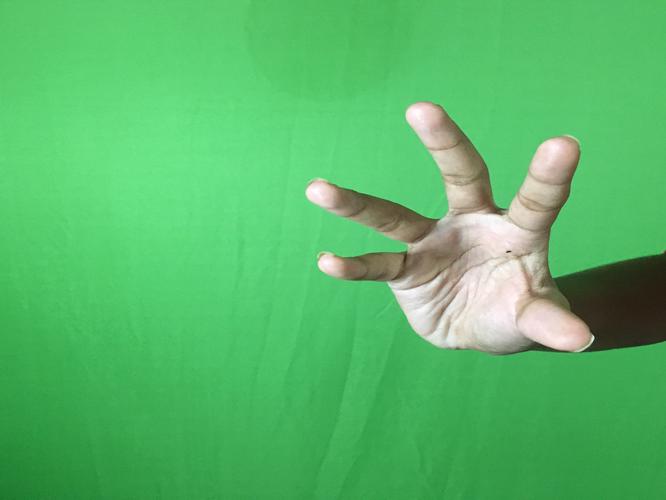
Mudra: Padmakosha
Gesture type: single_hand